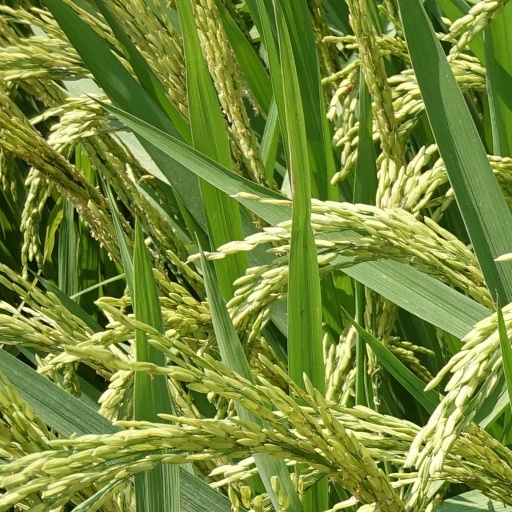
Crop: rice